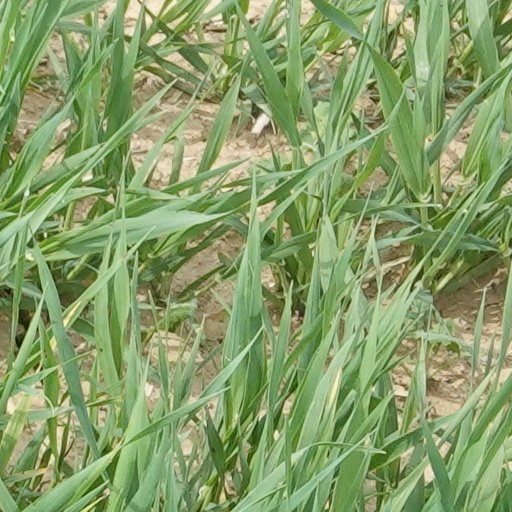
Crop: wheat